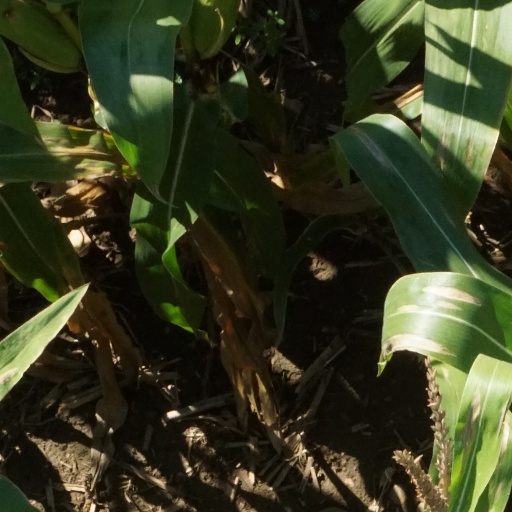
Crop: maize; corn